Nik P.

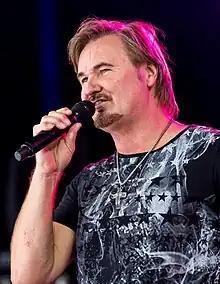
Nik P. performing in 2016

Nikolaus Presnik (born 6 April 1962), better known as Nik P., is an Austrian schlager singer.